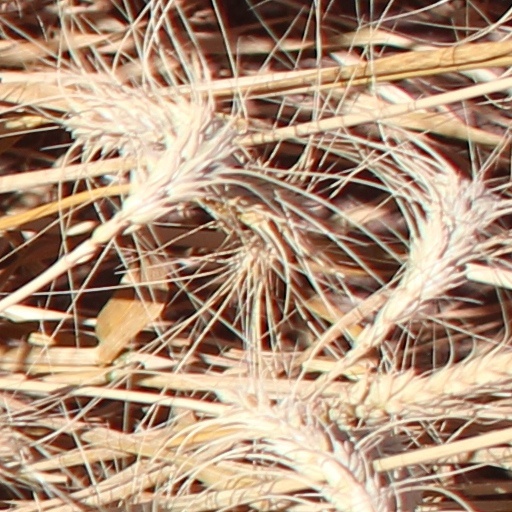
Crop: wheat